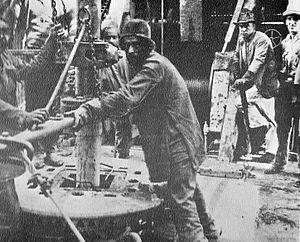
L'Anglo-Persian Oil Company a été fondée en 1909 à la suite de la découverte d'un vaste gisement pétrolier à Masjed Soleiman, en Iran, le 26 mai 1908. Elle a été la première société à exploiter les réserves pétrolières du Moyen-Orient. L’APOC conclut un nouveau contrat de concession avec l'Iran en 1933 et fut renommée Anglo-Iranian Oil Company en 1935 – la Perse étant devenue l’Iran la même année. En 1954, après le mouvement nationaliste et la conclusion d’un consortium avec la NIOC, la société devint la British Petroleum Company.